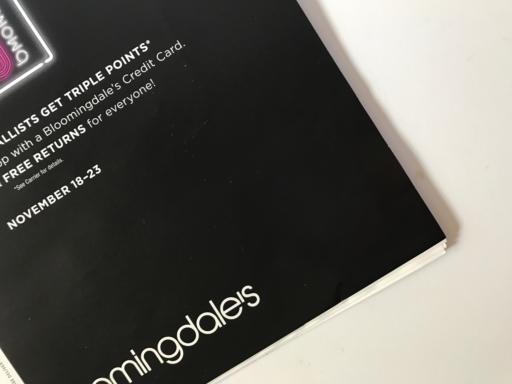
Waste category: paper